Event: Nepal Earthquake
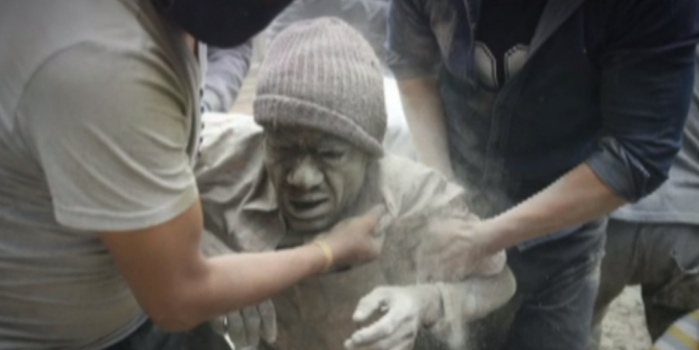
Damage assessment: damage